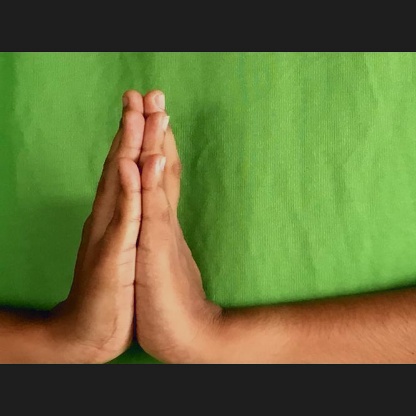
Mudra: Anjali